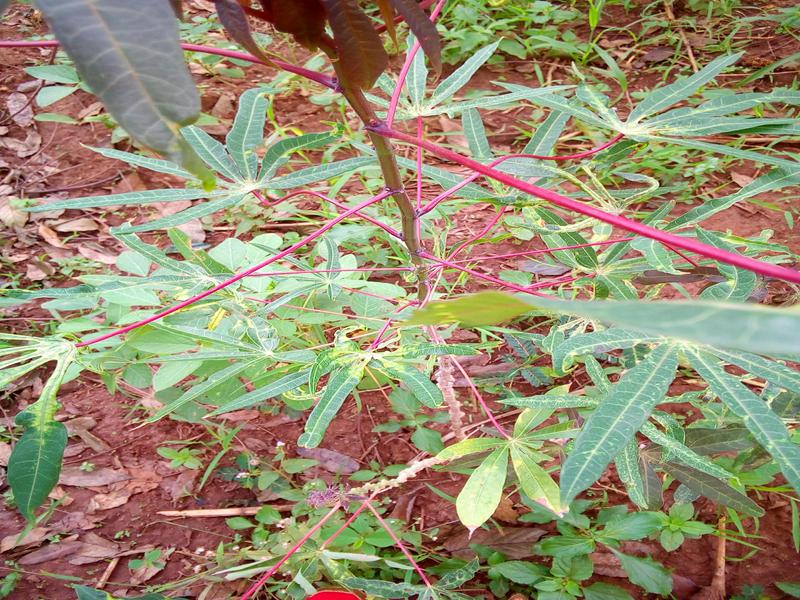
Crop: cassava
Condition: mosaic_disease